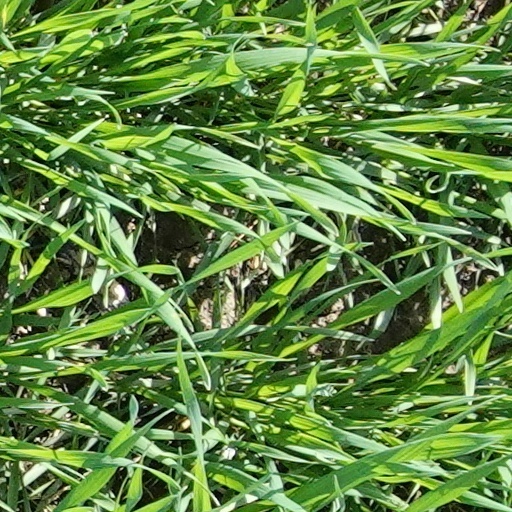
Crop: wheat